Roman Republican currency

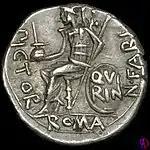
Denarius reverse celebrating ancestor of N. Fabius Pictor, RRC 268/1b

Families who had already had members in the Senate were more likely to have further family members elected to political office (and thus become senators). This was so much more likely that only a few consular novi homines (new men) are known to history. Advertising on coins was thus often about the moneyer's family. In the coin reverse shown on the right (RRC 268/1b), the legend around the outside indicates that moneyer was N. Fabius Pictor. The seated individual is wearing a cuirass, holding a spear in his left hand and an apex, the characteristic hat worn by the flamines, in his right. At his side there is a shield inscribed QUIRIN. This is taken to refer to Q. Fabius Pictor (probably the son of Quintus Fabius Pictor the annalist) who was elected praetor in 189 BC and assigned the province of Sardinia by lot (Livy 37.50.8). He was also the flamen Quirinalis and because of this, P. Licinius Crassus, the pontifex maximus of the day did not allow him to take the Sardinian office because of various taboos surrounding the flamen's person, and the need for the flamen to perform certain rites in Rome (Livy 37.51.3–7). The Sardinian praetorship was exchanged for both the urban and peregrine praetorships, and N. Fabius Pictor remained in Rome. The entire incident was part of the political manoeuvring of Scipio Africanus against his attackers, which included the Fabii.